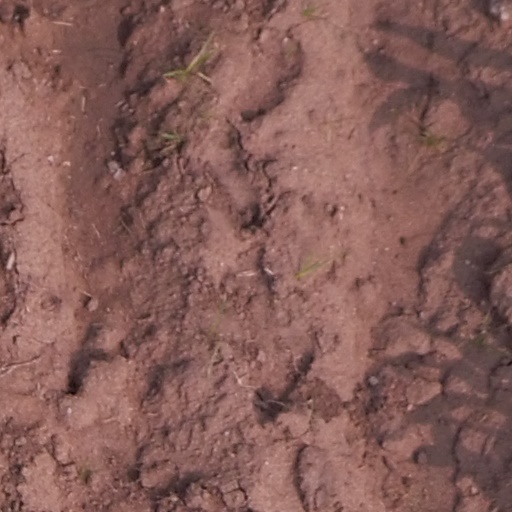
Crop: maize; corn